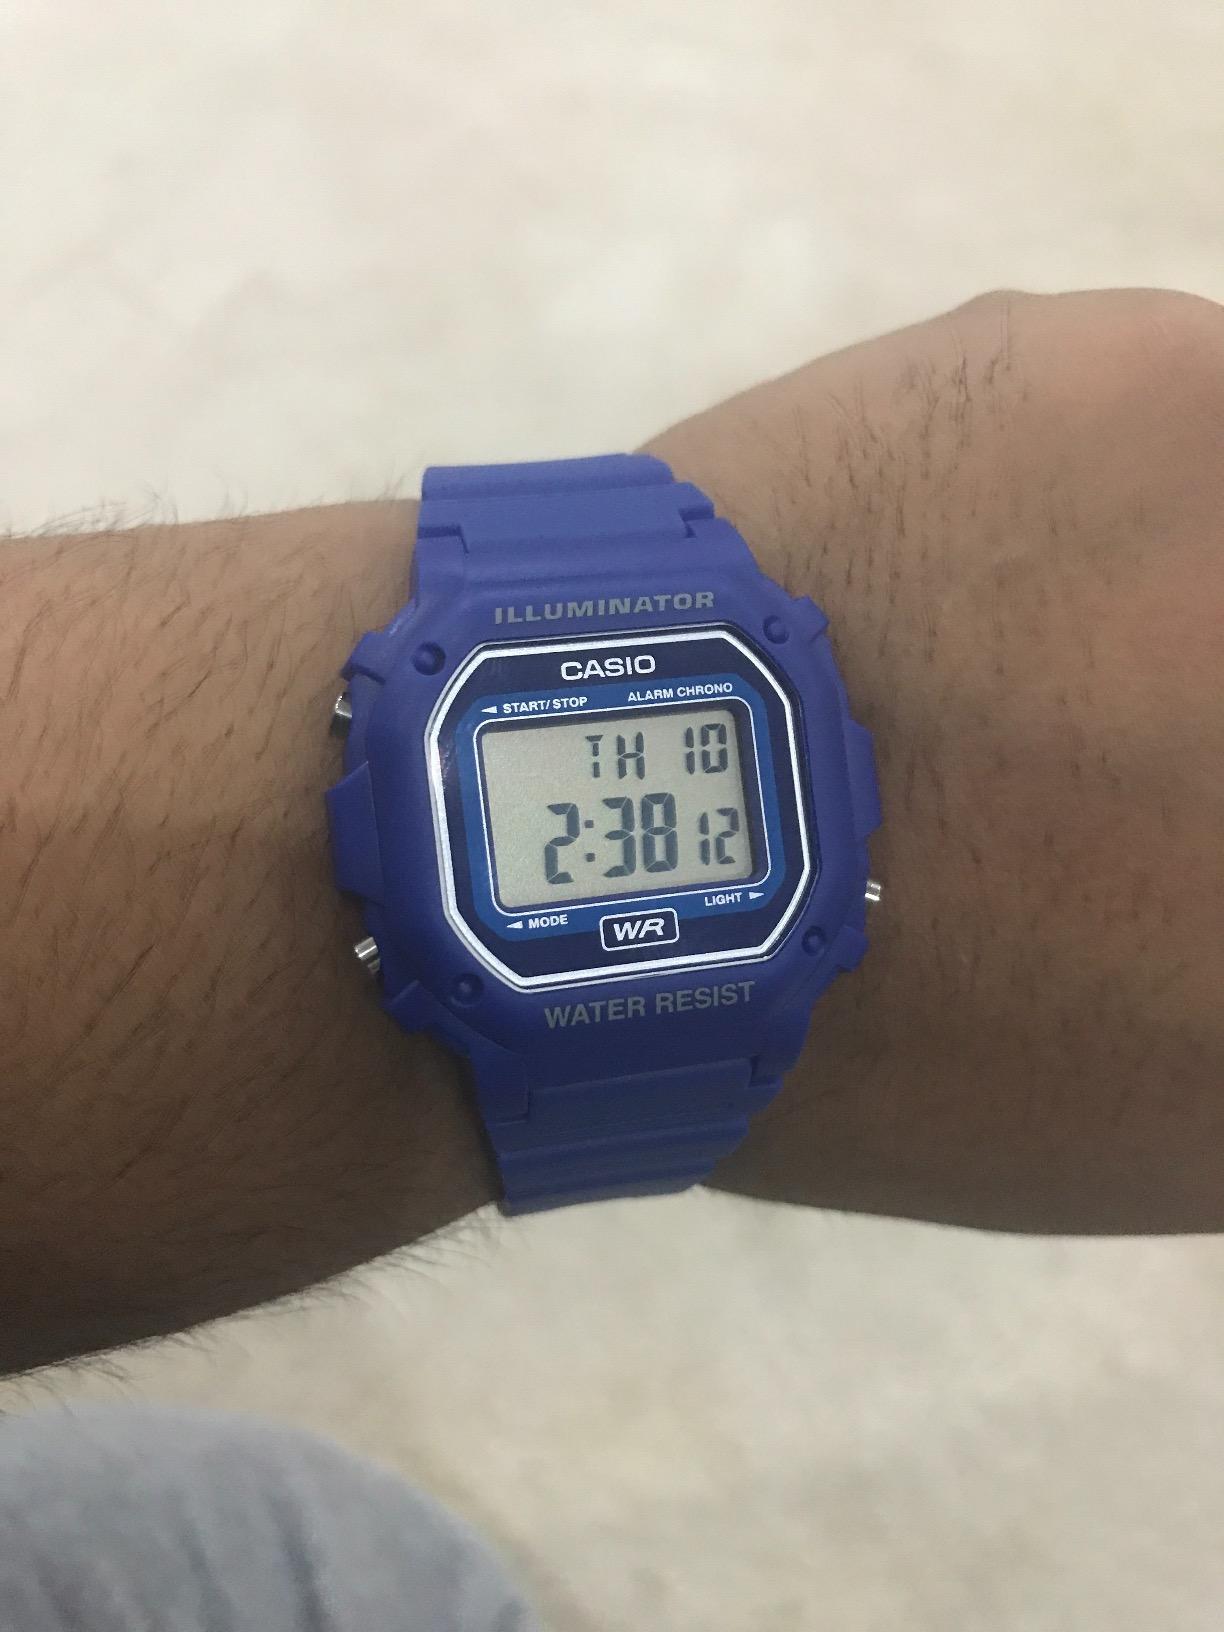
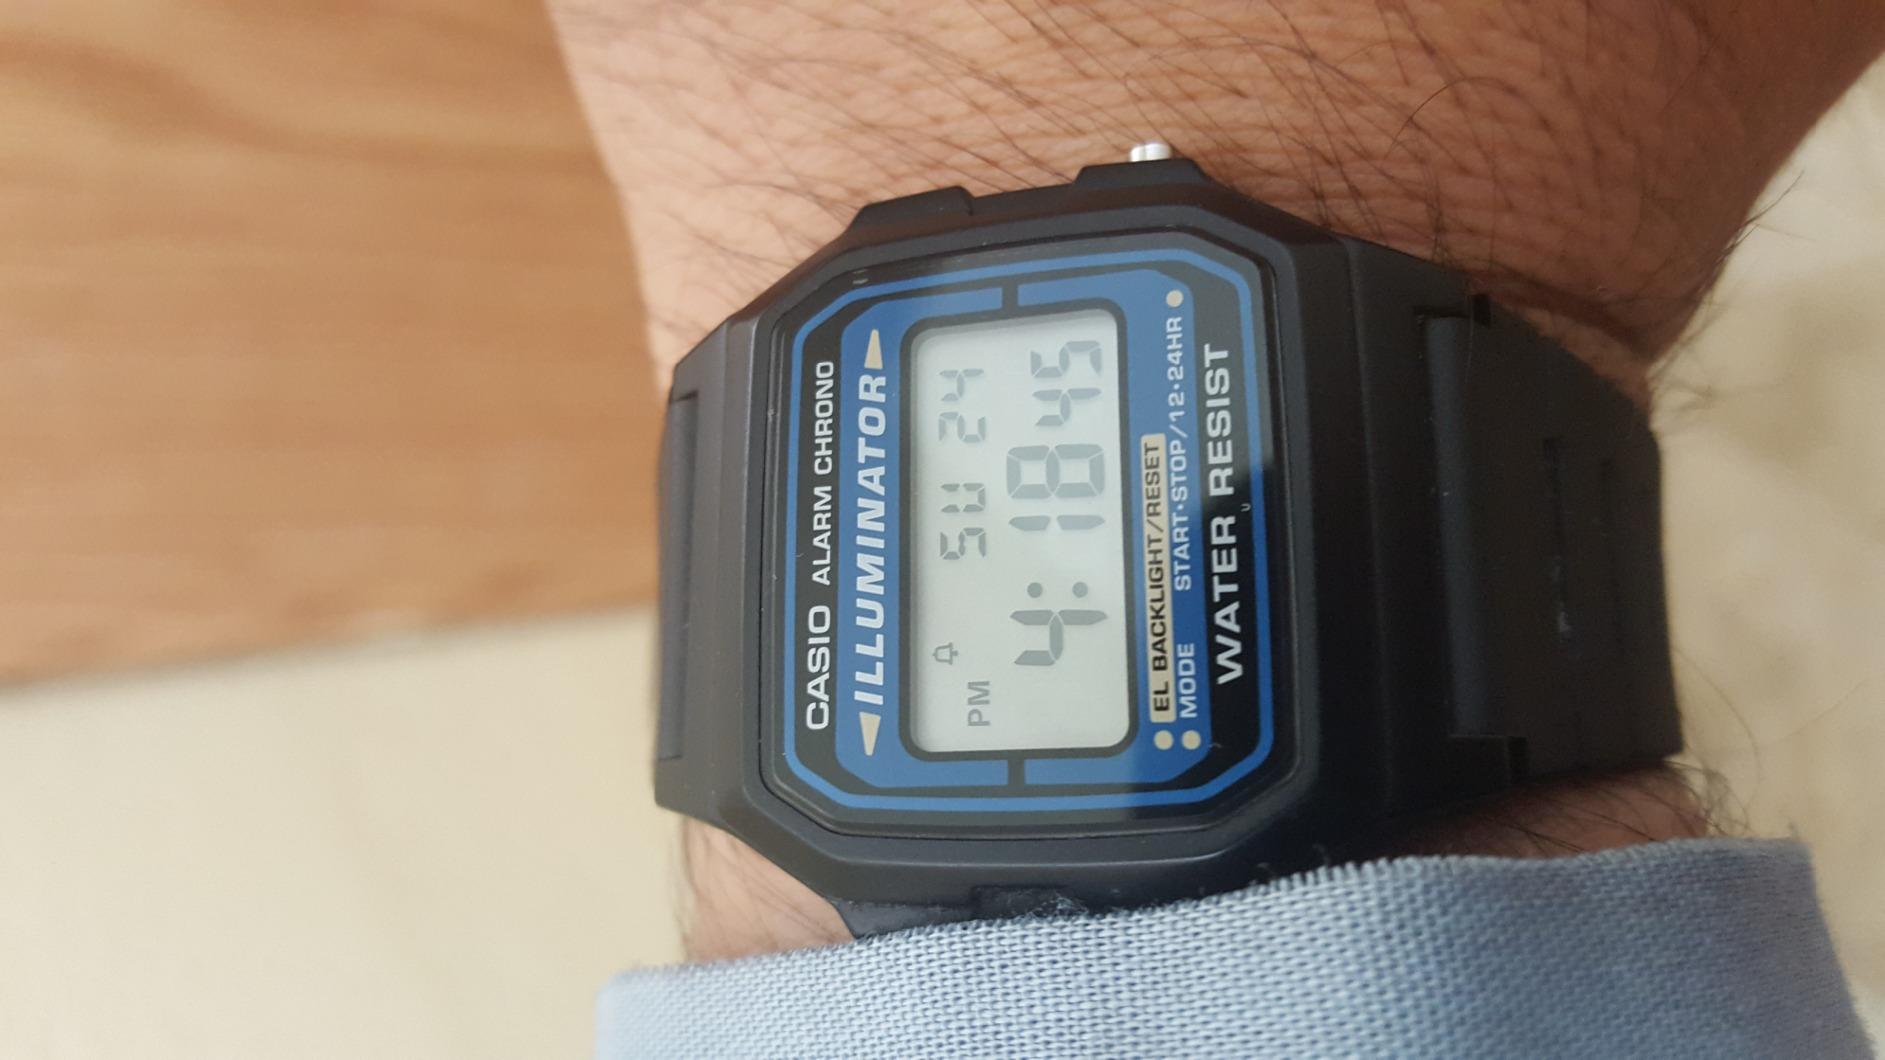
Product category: accessories_watch
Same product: no